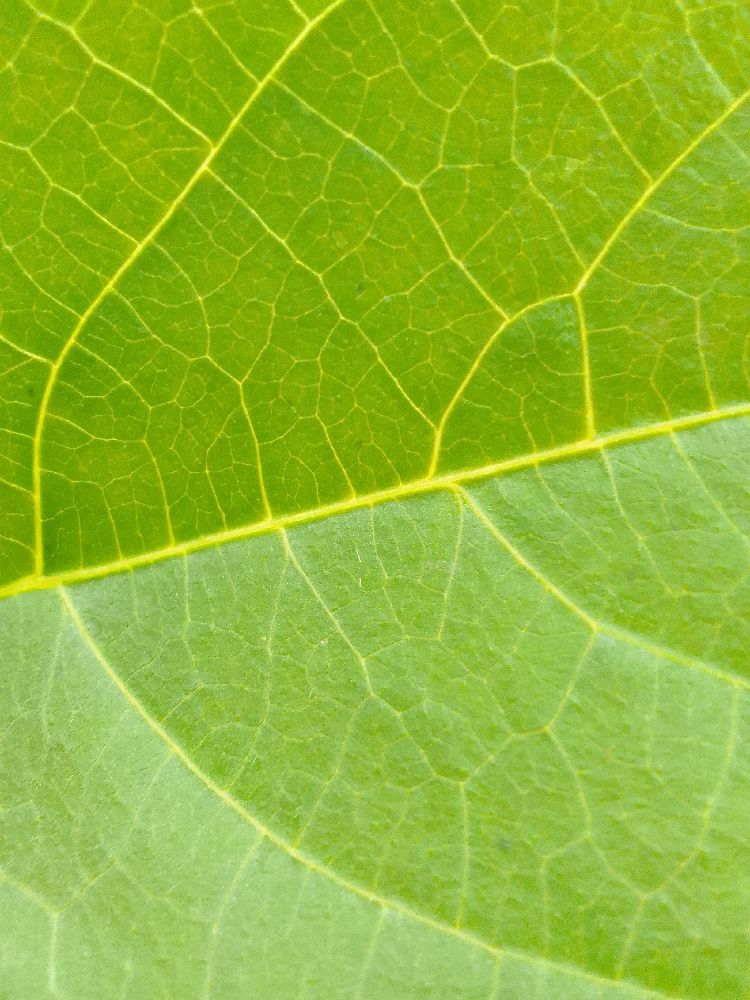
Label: healthy